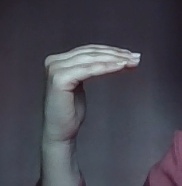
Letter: haa